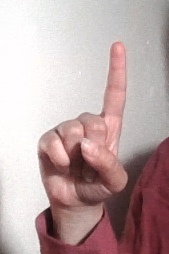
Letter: bb